Jazz (wrestler)

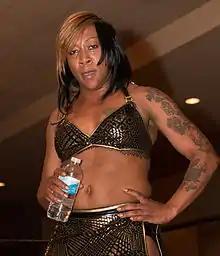
Jazz in April 2014

On September 2, 2016, Jazz made her debut for Chikara, when she entered the 2016 King of Trios tournament as part of Team Original Divas Revolution, alongside Victoria and Mickie James. They defeated Team Shimmer (Candice LeRae, Crazy Mary Dobson, and Solo Darling) in their first round match. The following day, Team Original Divas Revolution was eliminated from the tournament by The Warriors Three (Oleg the Usurper, Princess KimberLee, and ThunderFrog).